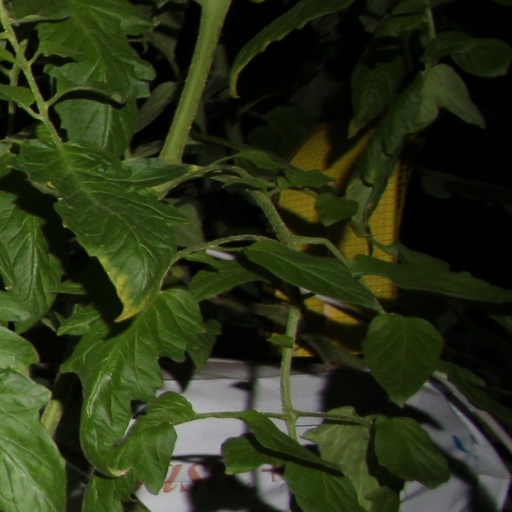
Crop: tomato